Samuel St. George Rogers

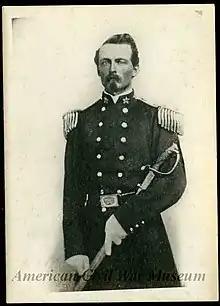

Samuel St. George Rogers (June 30, 1832 – September 11, 1880) was a solicitor, an officer in the Confederate Army, a Confederate politician who served in the Confederate States Congress during the American Civil War. He also represented Florida in the Second Confederate Congress from 1864 to 1865.